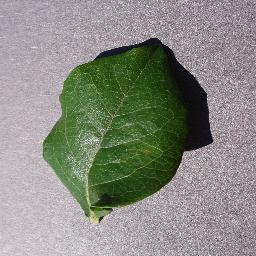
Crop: blueberry
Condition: healthy